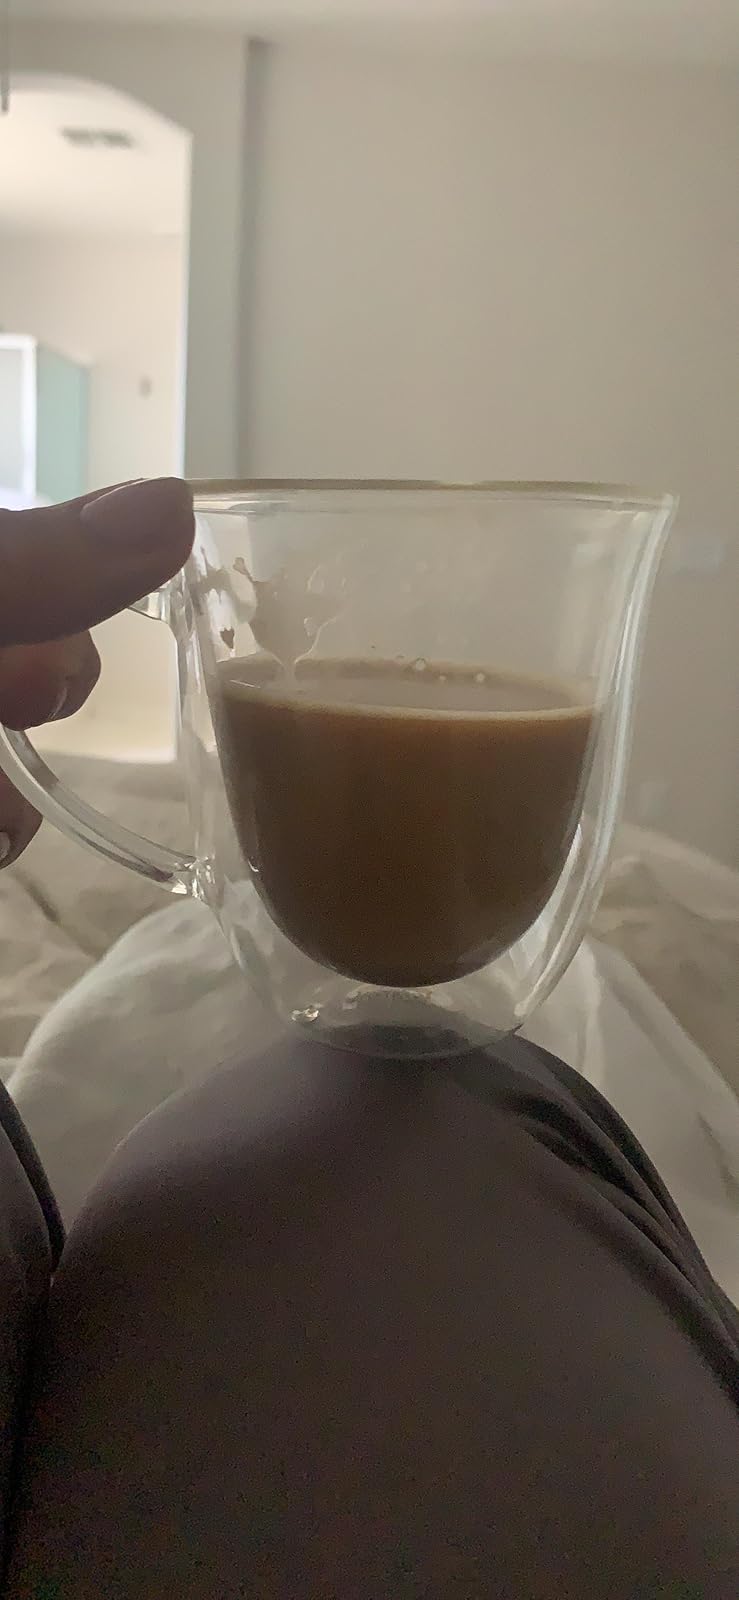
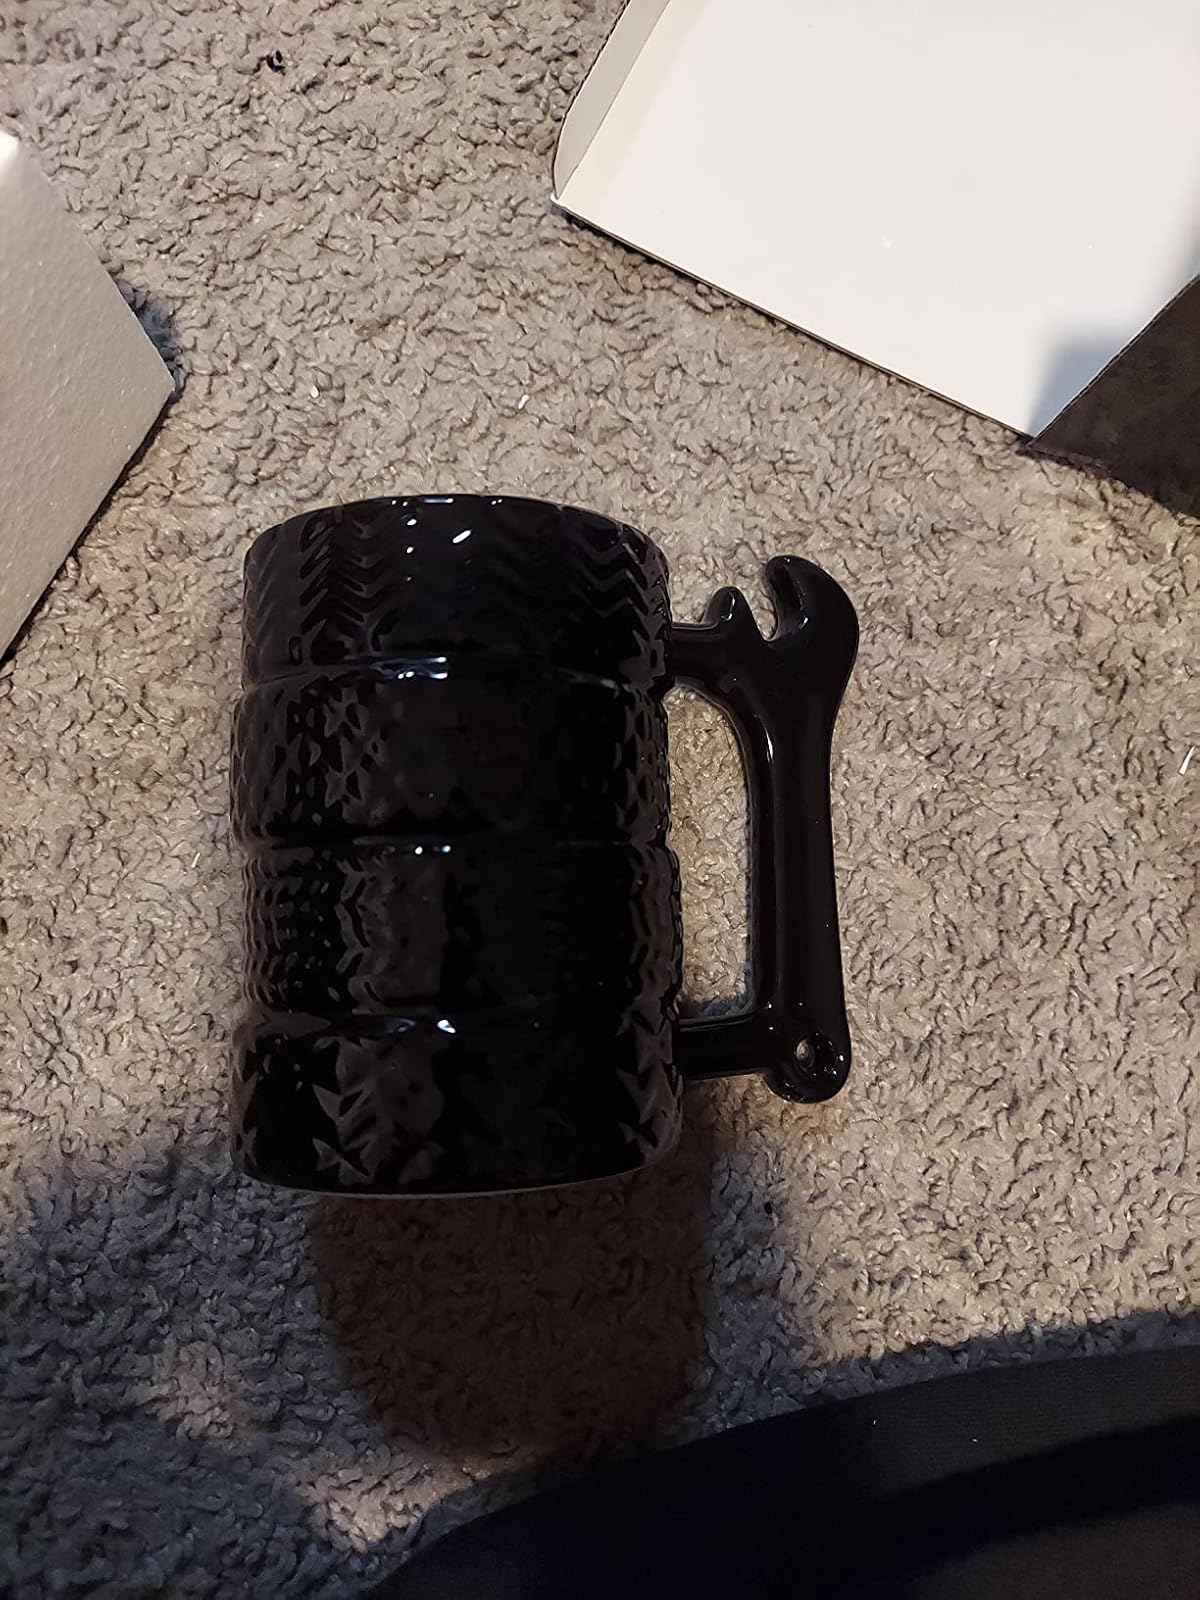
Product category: items_mug
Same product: no